Scion xD

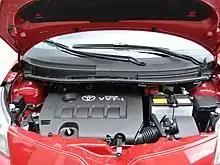
Engine

Standard equipment included power locks, mirrors, and windows; 16-inch wheels ;ABS, tire pressure monitoring system; Vehicle Stability Control (VSC) with Traction Control (TRAC); dual stage driver and passenger airbags; seat mounted driver and passenger side airbags; and side curtain airbags.